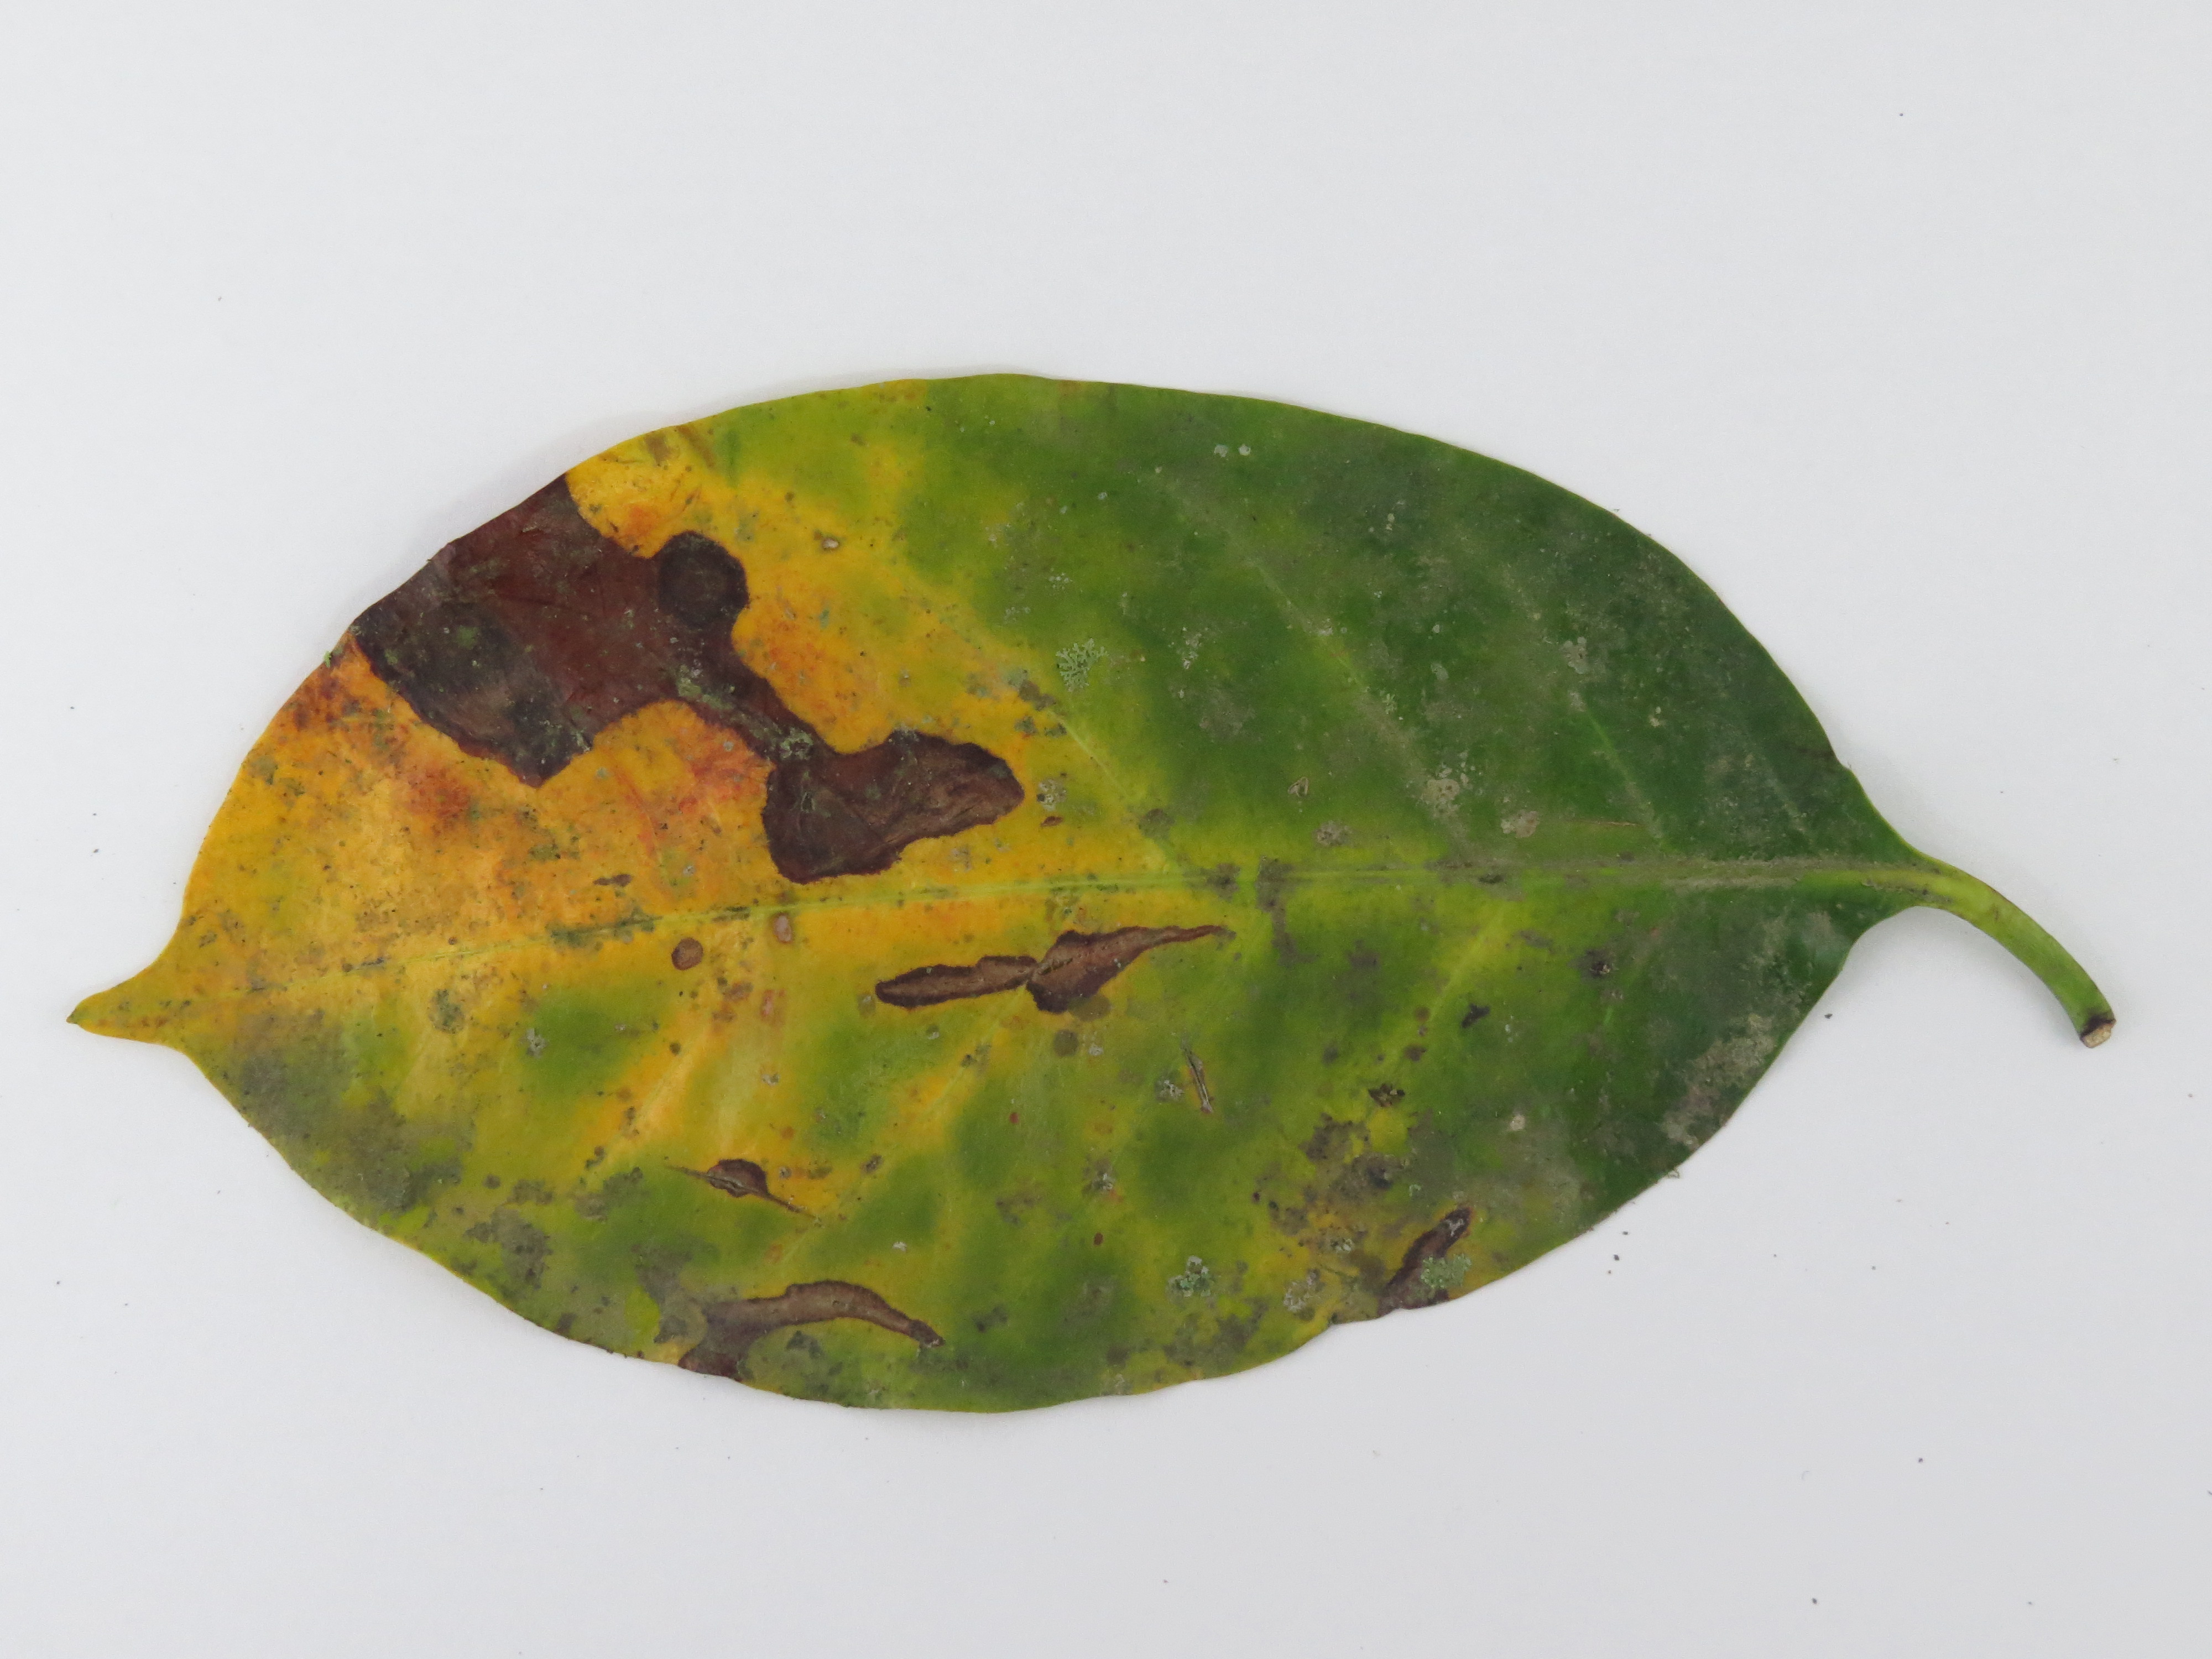
Label: phosphorus-P